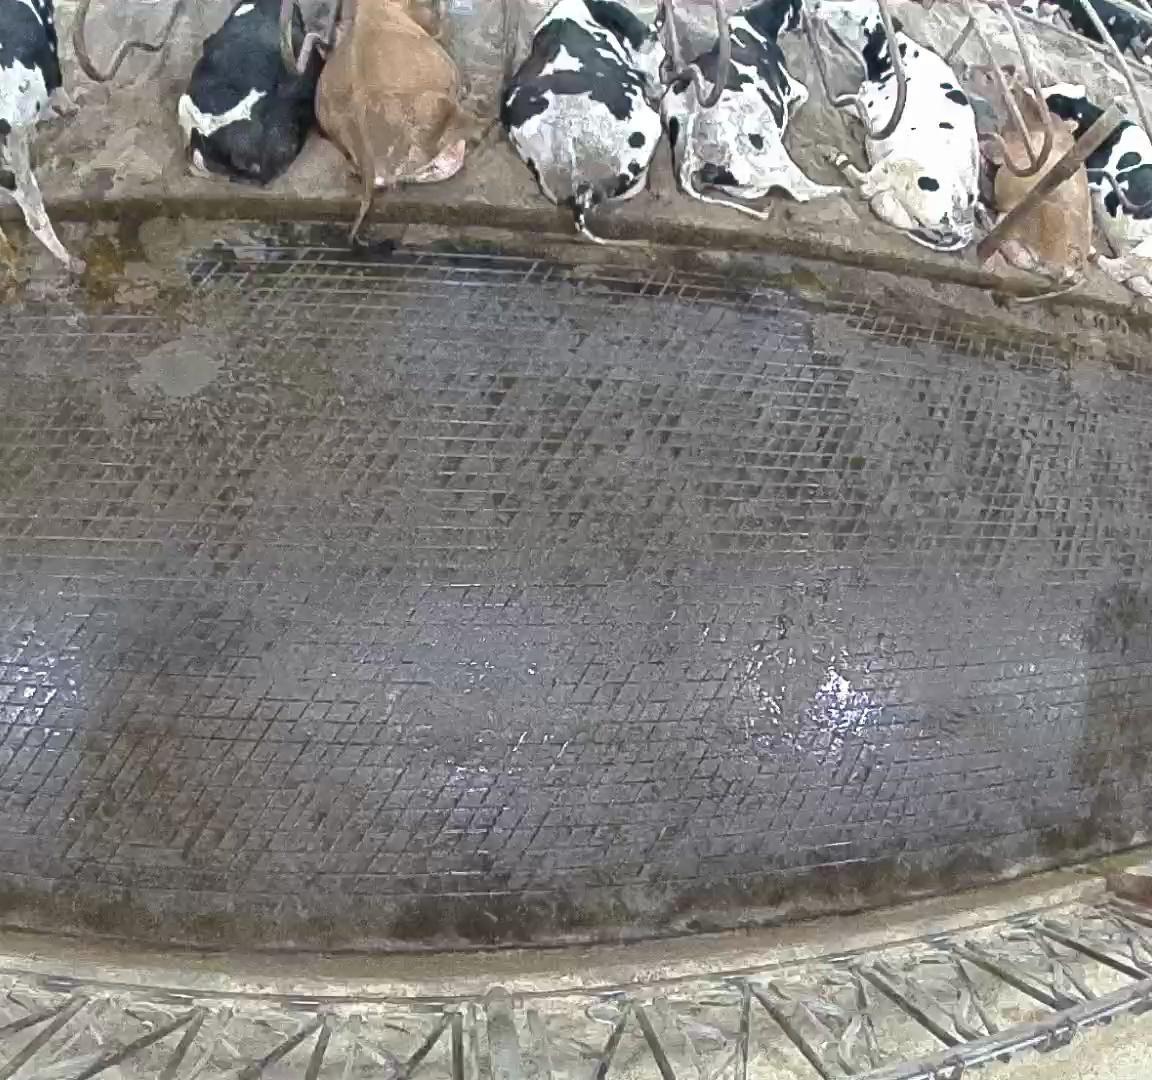
Number of cows: 8